Accademia Aeronautica

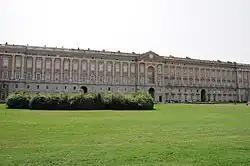
The Palace of Caserta, second seat of the Accademia from 1926 to 1943. Prior to 1926, classes were held at the Italian Naval Academy in Livorno

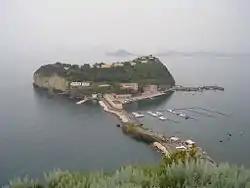
The island Nisida was the site of the academy from 1945 to 1962

The Accademia Aeronautica is the Italian Air Force Academy, the institute for the training of Air Force officers. It's located in Pozzuoli in the province of Naples, in the Italian region of Campania. Among the oldest aviation academies in the world, it was founded in 1923.